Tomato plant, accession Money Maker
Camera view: bottom (45 deg); turntable rotation: 300 degrees
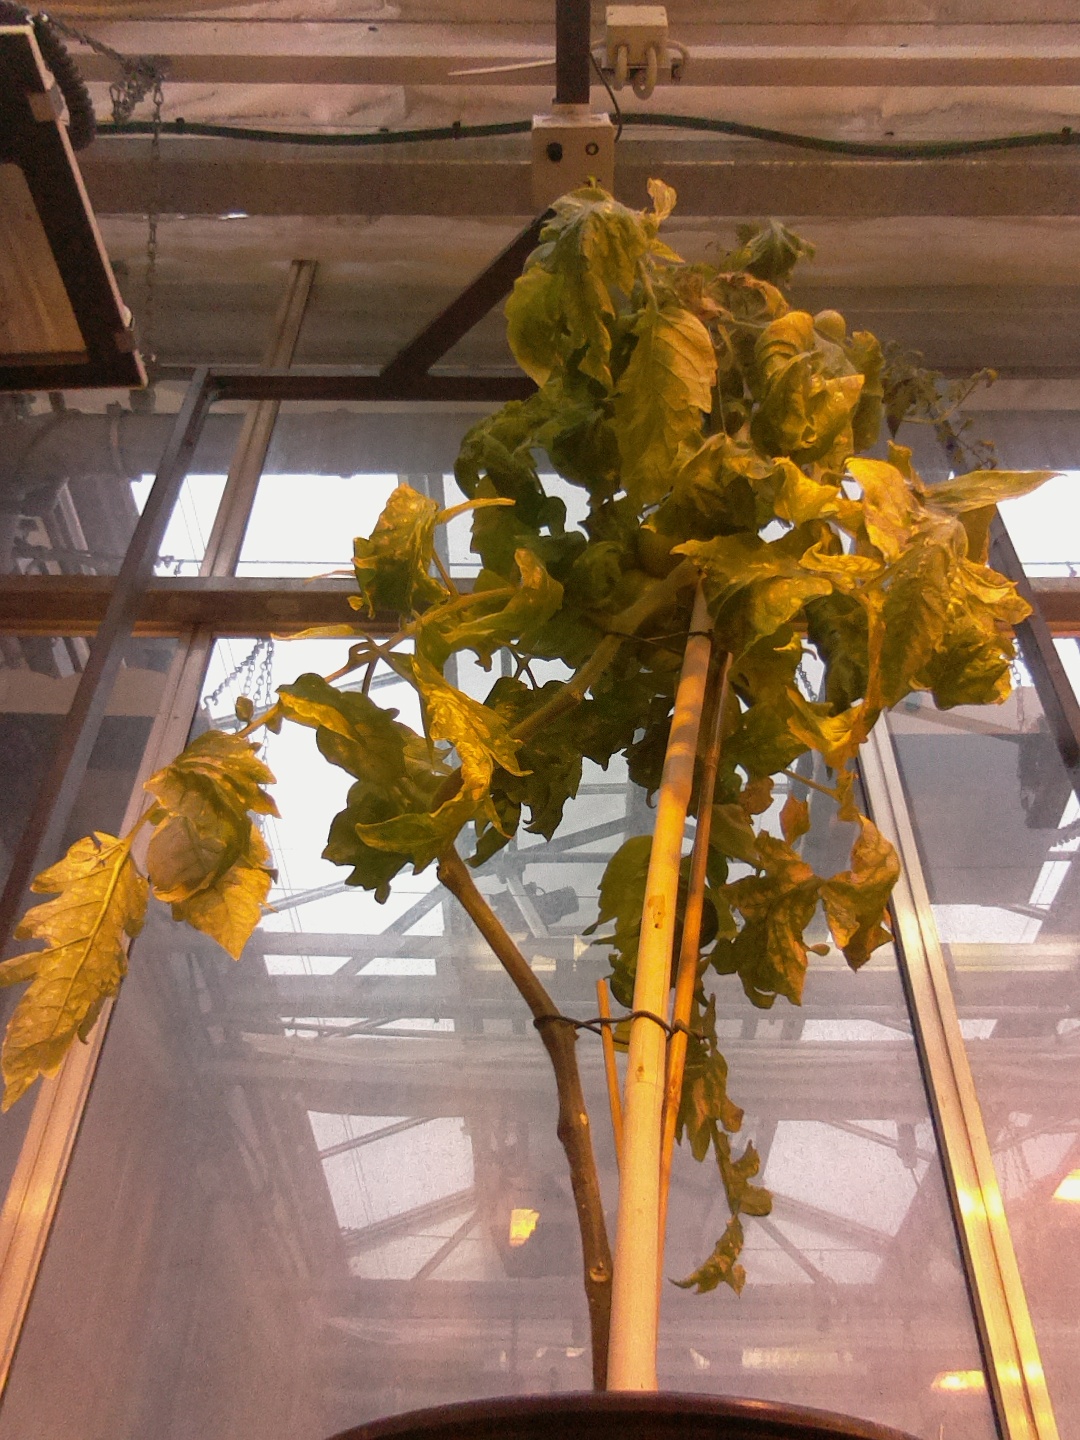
BBCH growth stage 79: 90% -100% of final fruit size